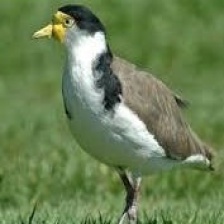
Species: MASKED LAPWING
Scientific name: VANELLUS MILES